Kimberly Peirce

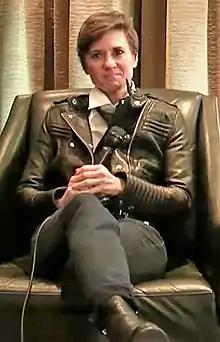
Peirce interviewed in 2013

Kimberly Ane Peirce (born September 8, 1967) is an American filmmaker, best known for her debut feature film, "Boys Don't Cry" (1999), which won Hilary Swank her first Academy Award for Best Actress. Peirce's second feature, "Stop-Loss", was released by Paramount Pictures in 2008. Her third film "Carrie" was released on October 18, 2013. In addition to directing and writing, she is a governor of the Academy of Motion Pictures Arts and Sciences and a National Board member of the Directors Guild of America.